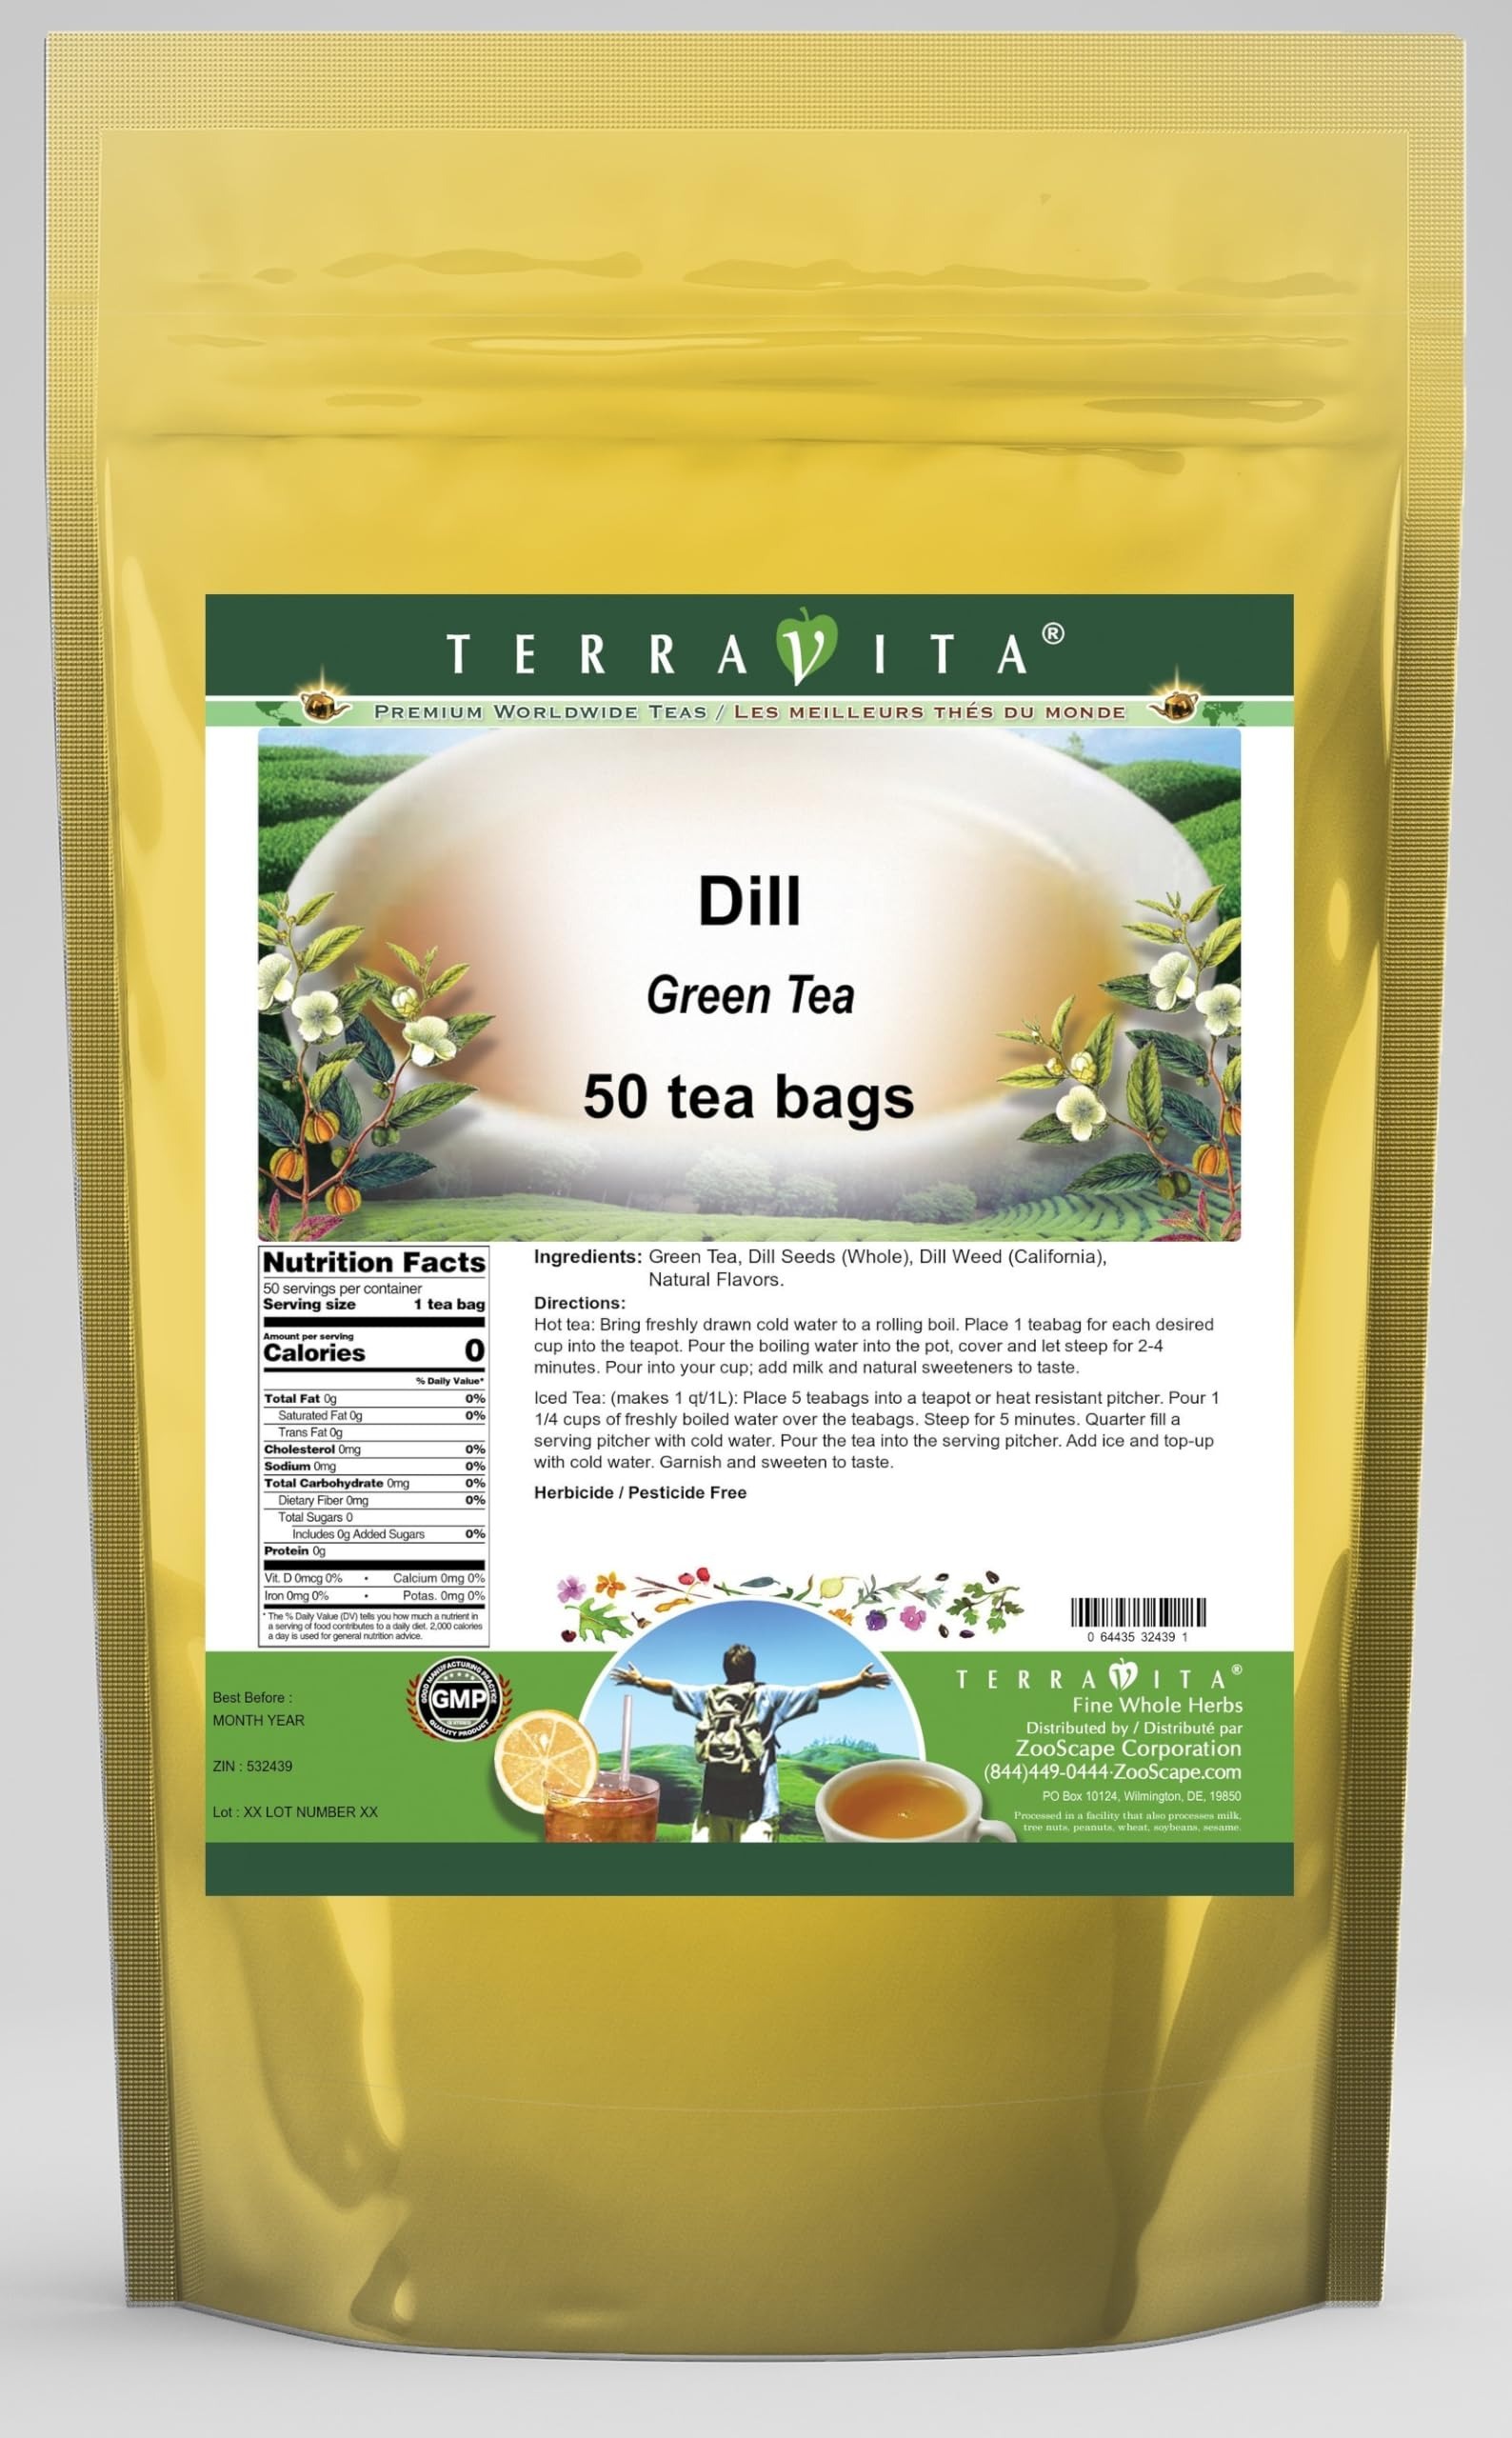
Item Name: Dill Green Tea (50 tea bags, ZIN: 532439) - 2 Pack
Bullet Point 1: Our Dill Green Tea is a scrumptuous flavored Green tea with Dill Seeds (Whole) and Dill Weed (California) that will refresh you with its terrific taste! You will enjoy the Dill aroma and flavor again and again! - Ingredients: Green tea, Dill Seeds (Whole), Dill Weed (California) and Natural Dill Flavor.
Bullet Point 2: No fillers.
Bullet Point 3: Manufacturer: TerraVita
Bullet Point 4: Size: 50 tea bags
Bullet Point 5: Green Tea Bags - Packed in a convenient upright pouch!
Product Description: Our Dill Green Tea is a scrumptuous flavored Green tea with Dill Seeds (Whole) and Dill Weed (California) that will refresh you with its terrific taste! You will enjoy the Dill aroma and flavor again and again! - Ingredients: Green tea, Dill Seeds (Whole), Dill Weed (California) and Natural Dill Flavor. - Hot tea brewing method: Bring freshly drawn cold water to a rolling boil. Place 1 teabag for each desired cup into the teapot. Pour the boiling water into the pot, cover and let steep for 2-4 minutes. Pour into your cup; add milk and natural sweeteners to taste. - Iced tea brewing method: (to make 1 liter/quart): Place 5 teabags into a teapot or heat resistant pitcher. Pour 1 1/4 cups of freshly boiled water over the teabags. Steep for 5 minutes. Quarter fill a serving pitcher with cold water. Pour the tea into the serving pitcher. Add ice and top-up with cold water. Garnish and sweeten to taste. - TerraVita is an exclusive line of premium-quality, natural source products that use only the finest, purest and most potent ingredients found around the world. TerraVita is hallmarked by the highest possible standards of purity, potency, stability and freshness. All of our products are prepared with the highest elements of quality control, from raw materials through the entire manufacturing process, up to and including the moment that the bottles or bags are sealed for freshness and shipped out to you. Our highest possible standards are certified by independent laboratories and backed by our personal guarantee. - TerraVita exists to meet and ensure your family's health and wellness without the harmful effects of chemicals and health products. We strive to make all of our products affordable and reliable and are constantly searching the market to maintain our affordability an
Value: 100.0
Unit: Count

Price: 38.92